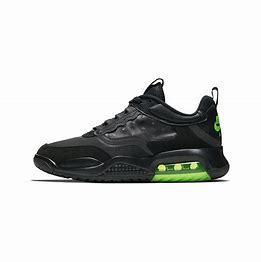
Brand: Jordan
Model: Max 200